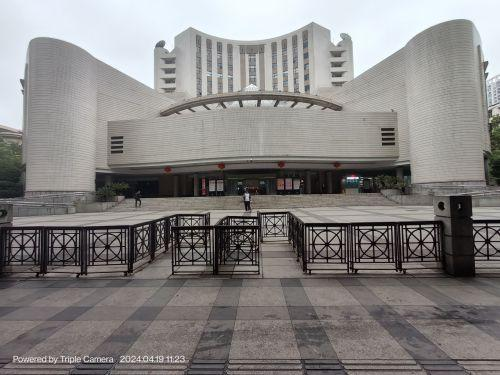
地标名称：武汉图书馆
所在城市：武汉市·江汉区